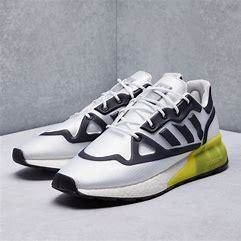
Brand: Adidas
Model: ZX 2K Boost